Anne Catherine Emmerich

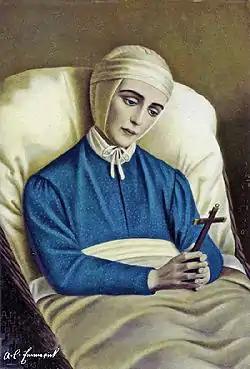
An artistic depiction of Emmerich from 1895.

When the case for Emmerich's beatification was submitted to the Vatican in 1892, a number of experts in Germany began to compare and analyze Brentano's original notes from his personal library with the books he had written. The analysis revealed various apocryphal biblical sources, maps, and travel guides among his papers, which could have been used to exaggerate or embellish some of Emmerich's narrations.